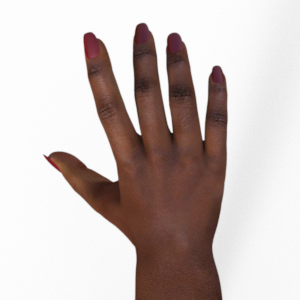
Label: paper